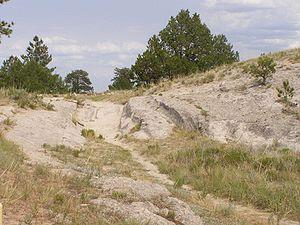
La piste de l'Oregon est la principale voie terrestre franchissant les montagnes Rocheuses utilisée par les pionniers au XIXᵉ siècle pour se rendre depuis différentes localités situées sur les rives du Missouri jusqu'au pays de l'Oregon. Le tronçon correspondant à la moitié orientale de la piste est également emprunté par les voyageurs de la piste de la Californie et de la piste des Mormons.